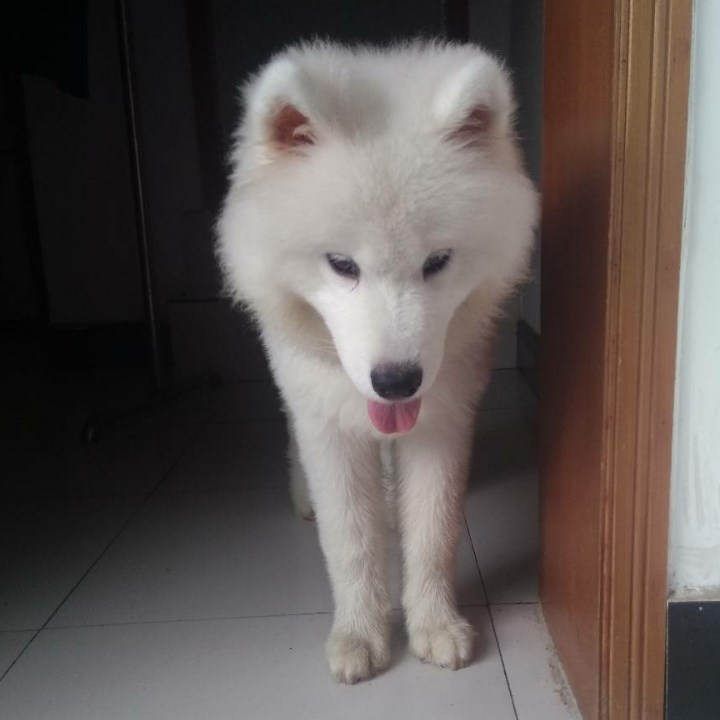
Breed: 2192-n000088-Samoyed